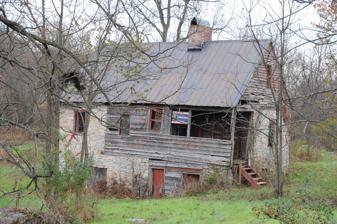
Building: Fort Colvin
Country: United States of America
Year built: 1750
United States historic place Fort Colvin U.S. National Register of Historic Places Virginia Landmarks Register Show map of Virginia Show map of the United States Location 104 Stonebrook Rd., near Winchester, Virginia Coordinates 39°8′26″N 78°13′31″W / 39.14056°N 78.22528°W / 39.14056; -78.22528 Area 2 acres (0.81 ha) Built 1750 ( 1750 ) Architectural style Colonial NRHP reference No. 07000416 VLR No. 034-0026 Significant dates Added to NRHP May 8, 2007 Designated VLR March 7, 2007 Fort Colvin , also known as Covill's Fort and Colvin House, is a historic home located near Winchester , Frederick County, Virginia . It was built about 1750, and is a 1 1/2-story, stone and frame building with a metal gable roof and interior chimney.  It measures 24 feet by 34 feet and is nearly centrally positioned over a spring. Also on the property are a contributing site of a small domestic outbuilding and the ruins of a small footbridge. Fort Colvin is believed to have been built by some of the first European settlers in the first multi-ethnic community west of the Blue Ridge Mountains in Virginia.  It is thought to have been used as a settler's fort by Joseph Colvill in 1755. It was listed on the National Register of Historic Places in 2007. References